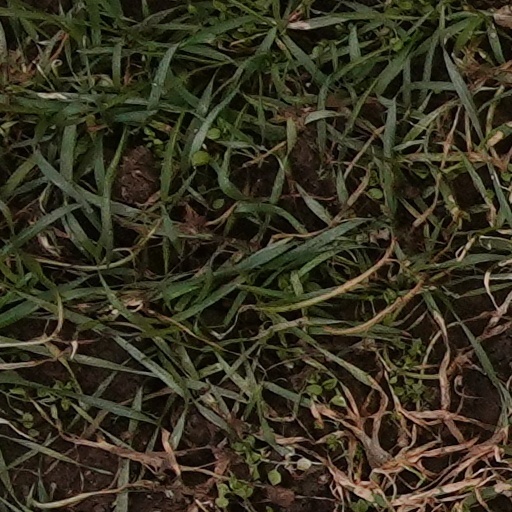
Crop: wheat